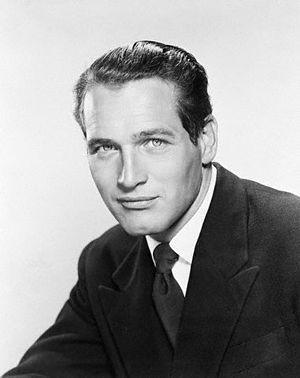
Paul Newman, né le 26 janvier 1925 à Shaker Heights et mort le 26 septembre 2008 à Westport, est un acteur, réalisateur, producteur et scénariste américain.